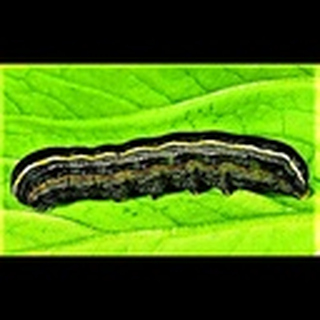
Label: cotton_army_worm